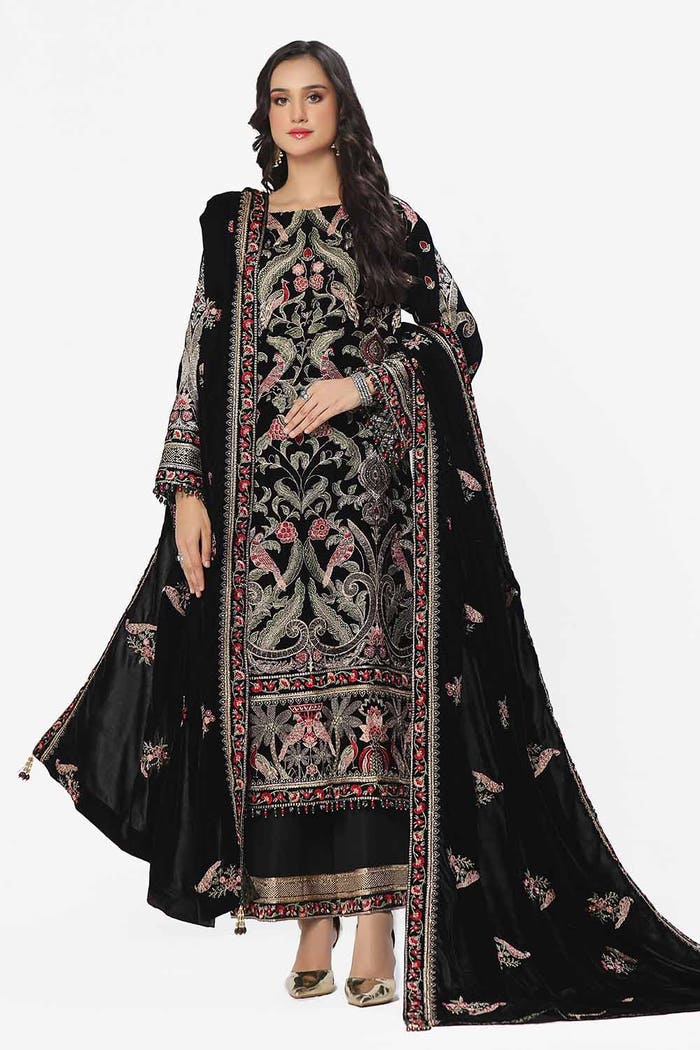
black embroidered silk suit